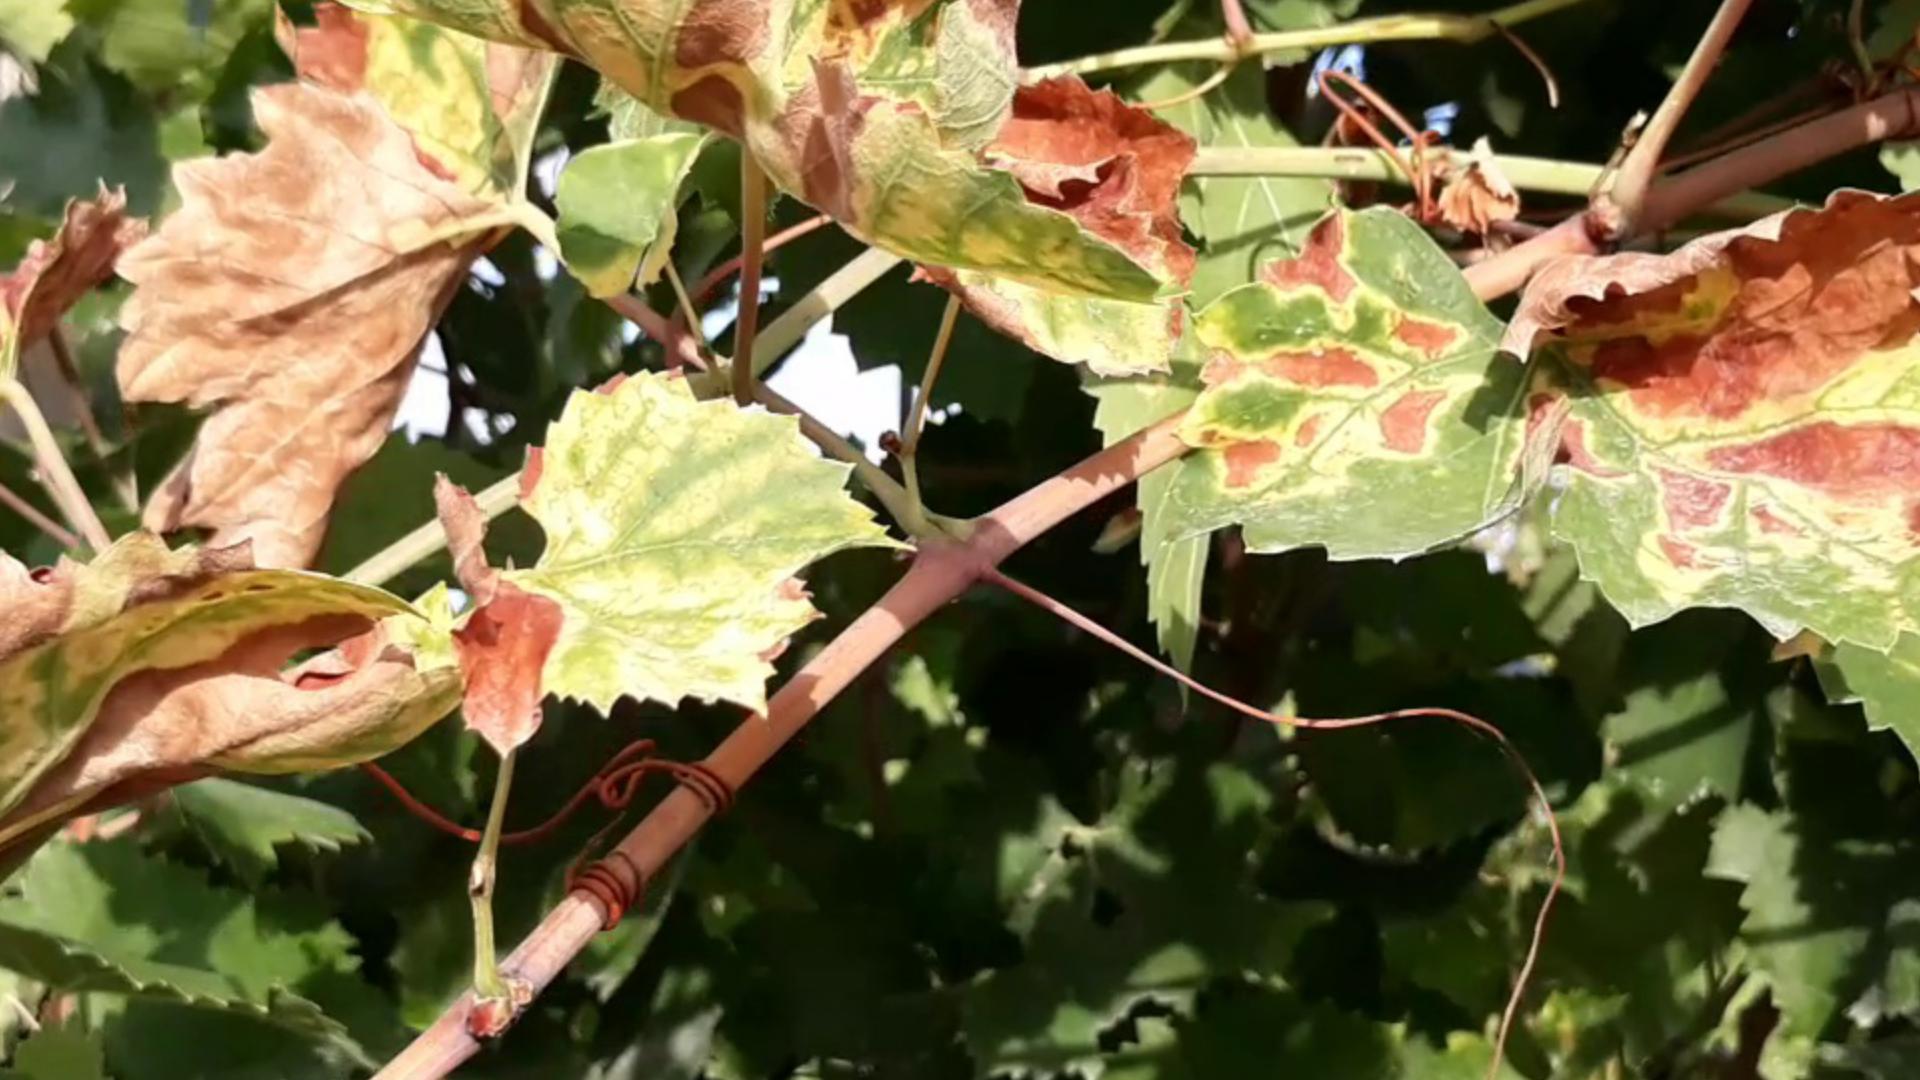
Label: esca